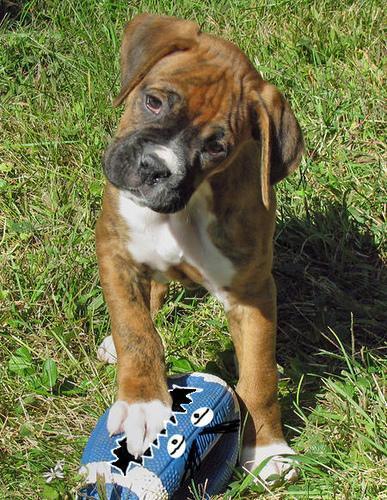
boxer